Hitachi

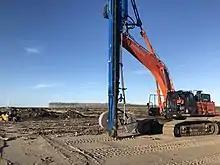
A 49 ton Hitachi hydraulic excavator (with a pile driver(?) attachment in place of the stick) in use

Hitachi has been involved in the nuclear power industry since the 1950s and has been active in constructing and maintaining boiling water reactors (BWRs) since the 1970s.